Mahan-class destroyer

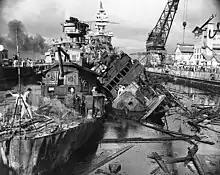
"Cassin" (capsized, right) and "Downes" (left) at Pearl Harbor 7 December 1941, shortly after the Japanese attack

USS "Case" began active duty in September 1936 and was assigned to the Pacific Fleet. In April 1940, Pearl Harbor became her home base. The following year, she participated in fleet exercises to Midway Island, Johnston Island, Palmyra Atoll, Samoa, and Auckland. "Case" was berthed at Pearl Harbor when the Japanese struck, but sustained no damage. After the attack, she escorted convoys between the west coast and Pearl Harbor until late May 1942. "Case" went north to support the pre-invasion bombardment of Kiska and do patrol duty off Adak, Alaska. In October, the ship escorted a convoy to Pearl Harbor and then headed to the states for repair, returning to Pearl Harbor in November. In January 1943, she sailed to Espiritu Santo for training and remained there until September. After overhaul in San Francisco, California, "Case" returned to Pearl Harbor in December 1943. She proceeded to the Marshall Islands, taking part in attacks on Wotje Atoll and Maloelap Atoll in late January and Eniwetok in early February 1944.